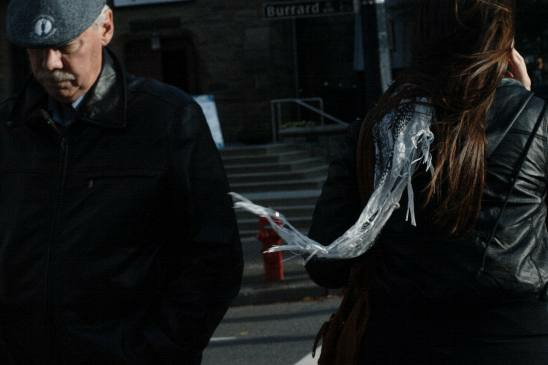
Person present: Yes